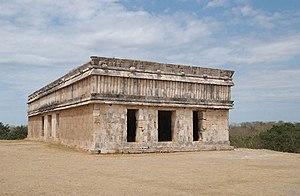
Uxmal est une antique cité maya de la période classique. Uxmal est située dans l'État mexicain du Yucatán, à 78 km au sud de Mérida, et à 15 km au sud-est de Muná.